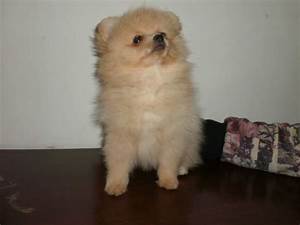
Label: cane